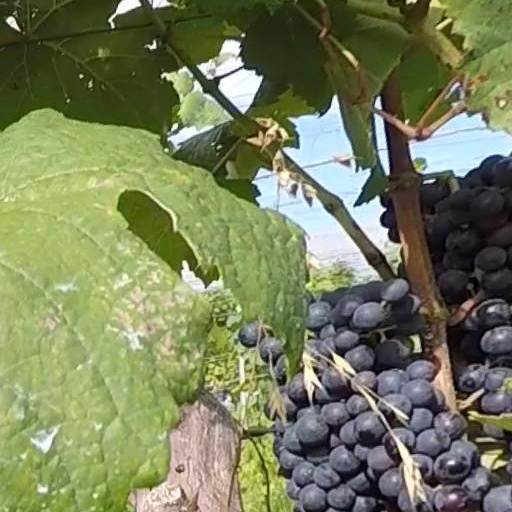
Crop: grape